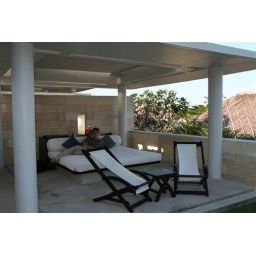
The outdoor area in our villa - a lounge bed and chairs